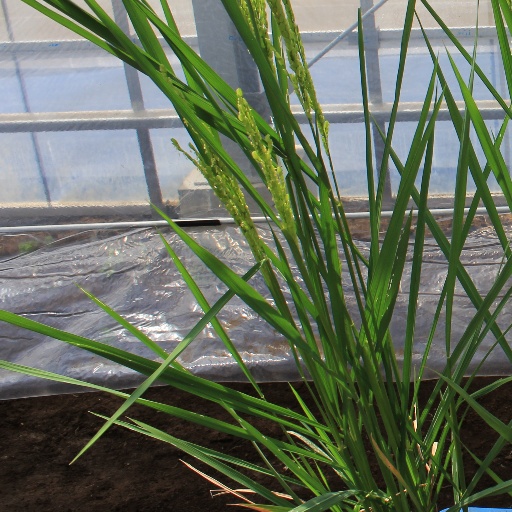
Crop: rice